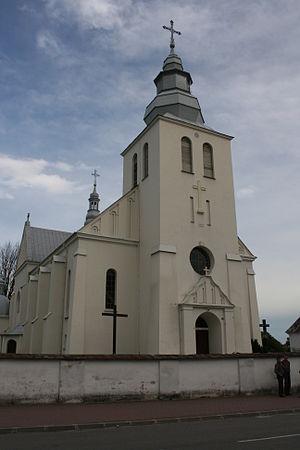
Dzwola est un village polonais de la gmina de Dzwola dans le powiat de Janów Lubelski de la voïvodie de Lublin dans l'est de la Pologne.